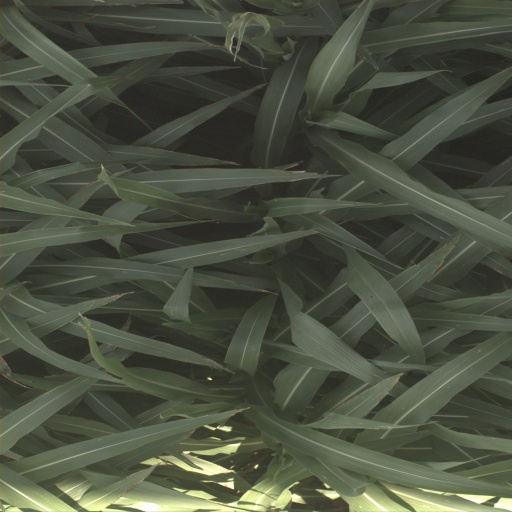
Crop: sorghum